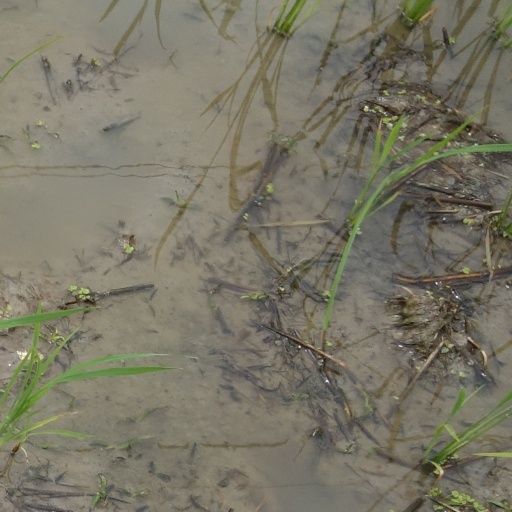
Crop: rice